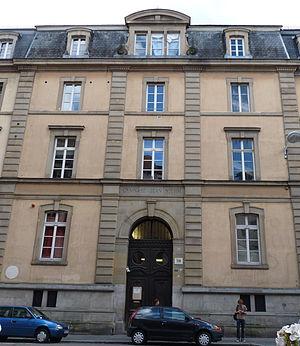
Gymnase Jean-Sturm à Strasbourg